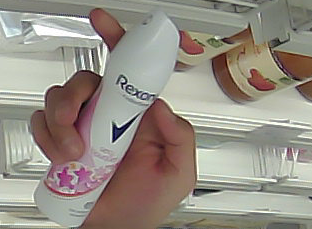
Product: rexona_spray